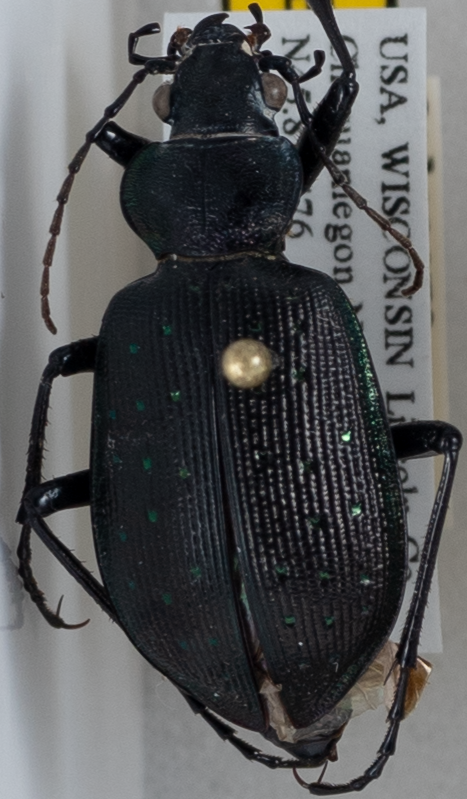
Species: Calosoma frigidum
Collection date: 2018-05-29
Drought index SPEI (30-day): -1.77
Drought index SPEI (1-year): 0.044
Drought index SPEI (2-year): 1.77